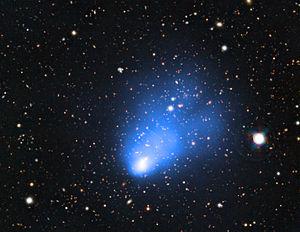
El Gordo est le plus grand amas de galaxies de l'univers lointain connu. Il a été étudié par les télescopes VLT, le télescope spatial Chandra et le télescope cosmologique d'Atacama.
Ces listes de galaxies présentent le dénombrement des galaxies notables selon différents critères.